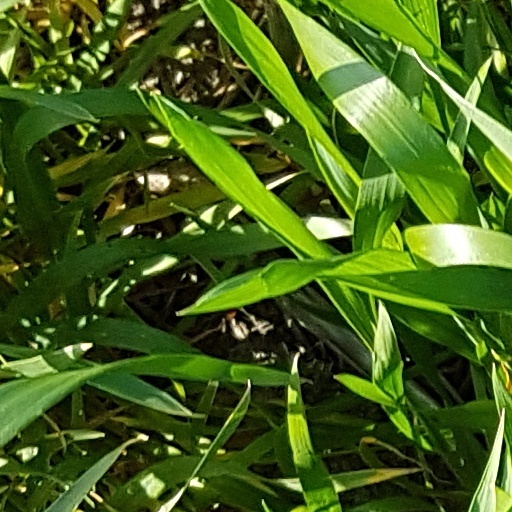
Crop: wheat